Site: brandenburg
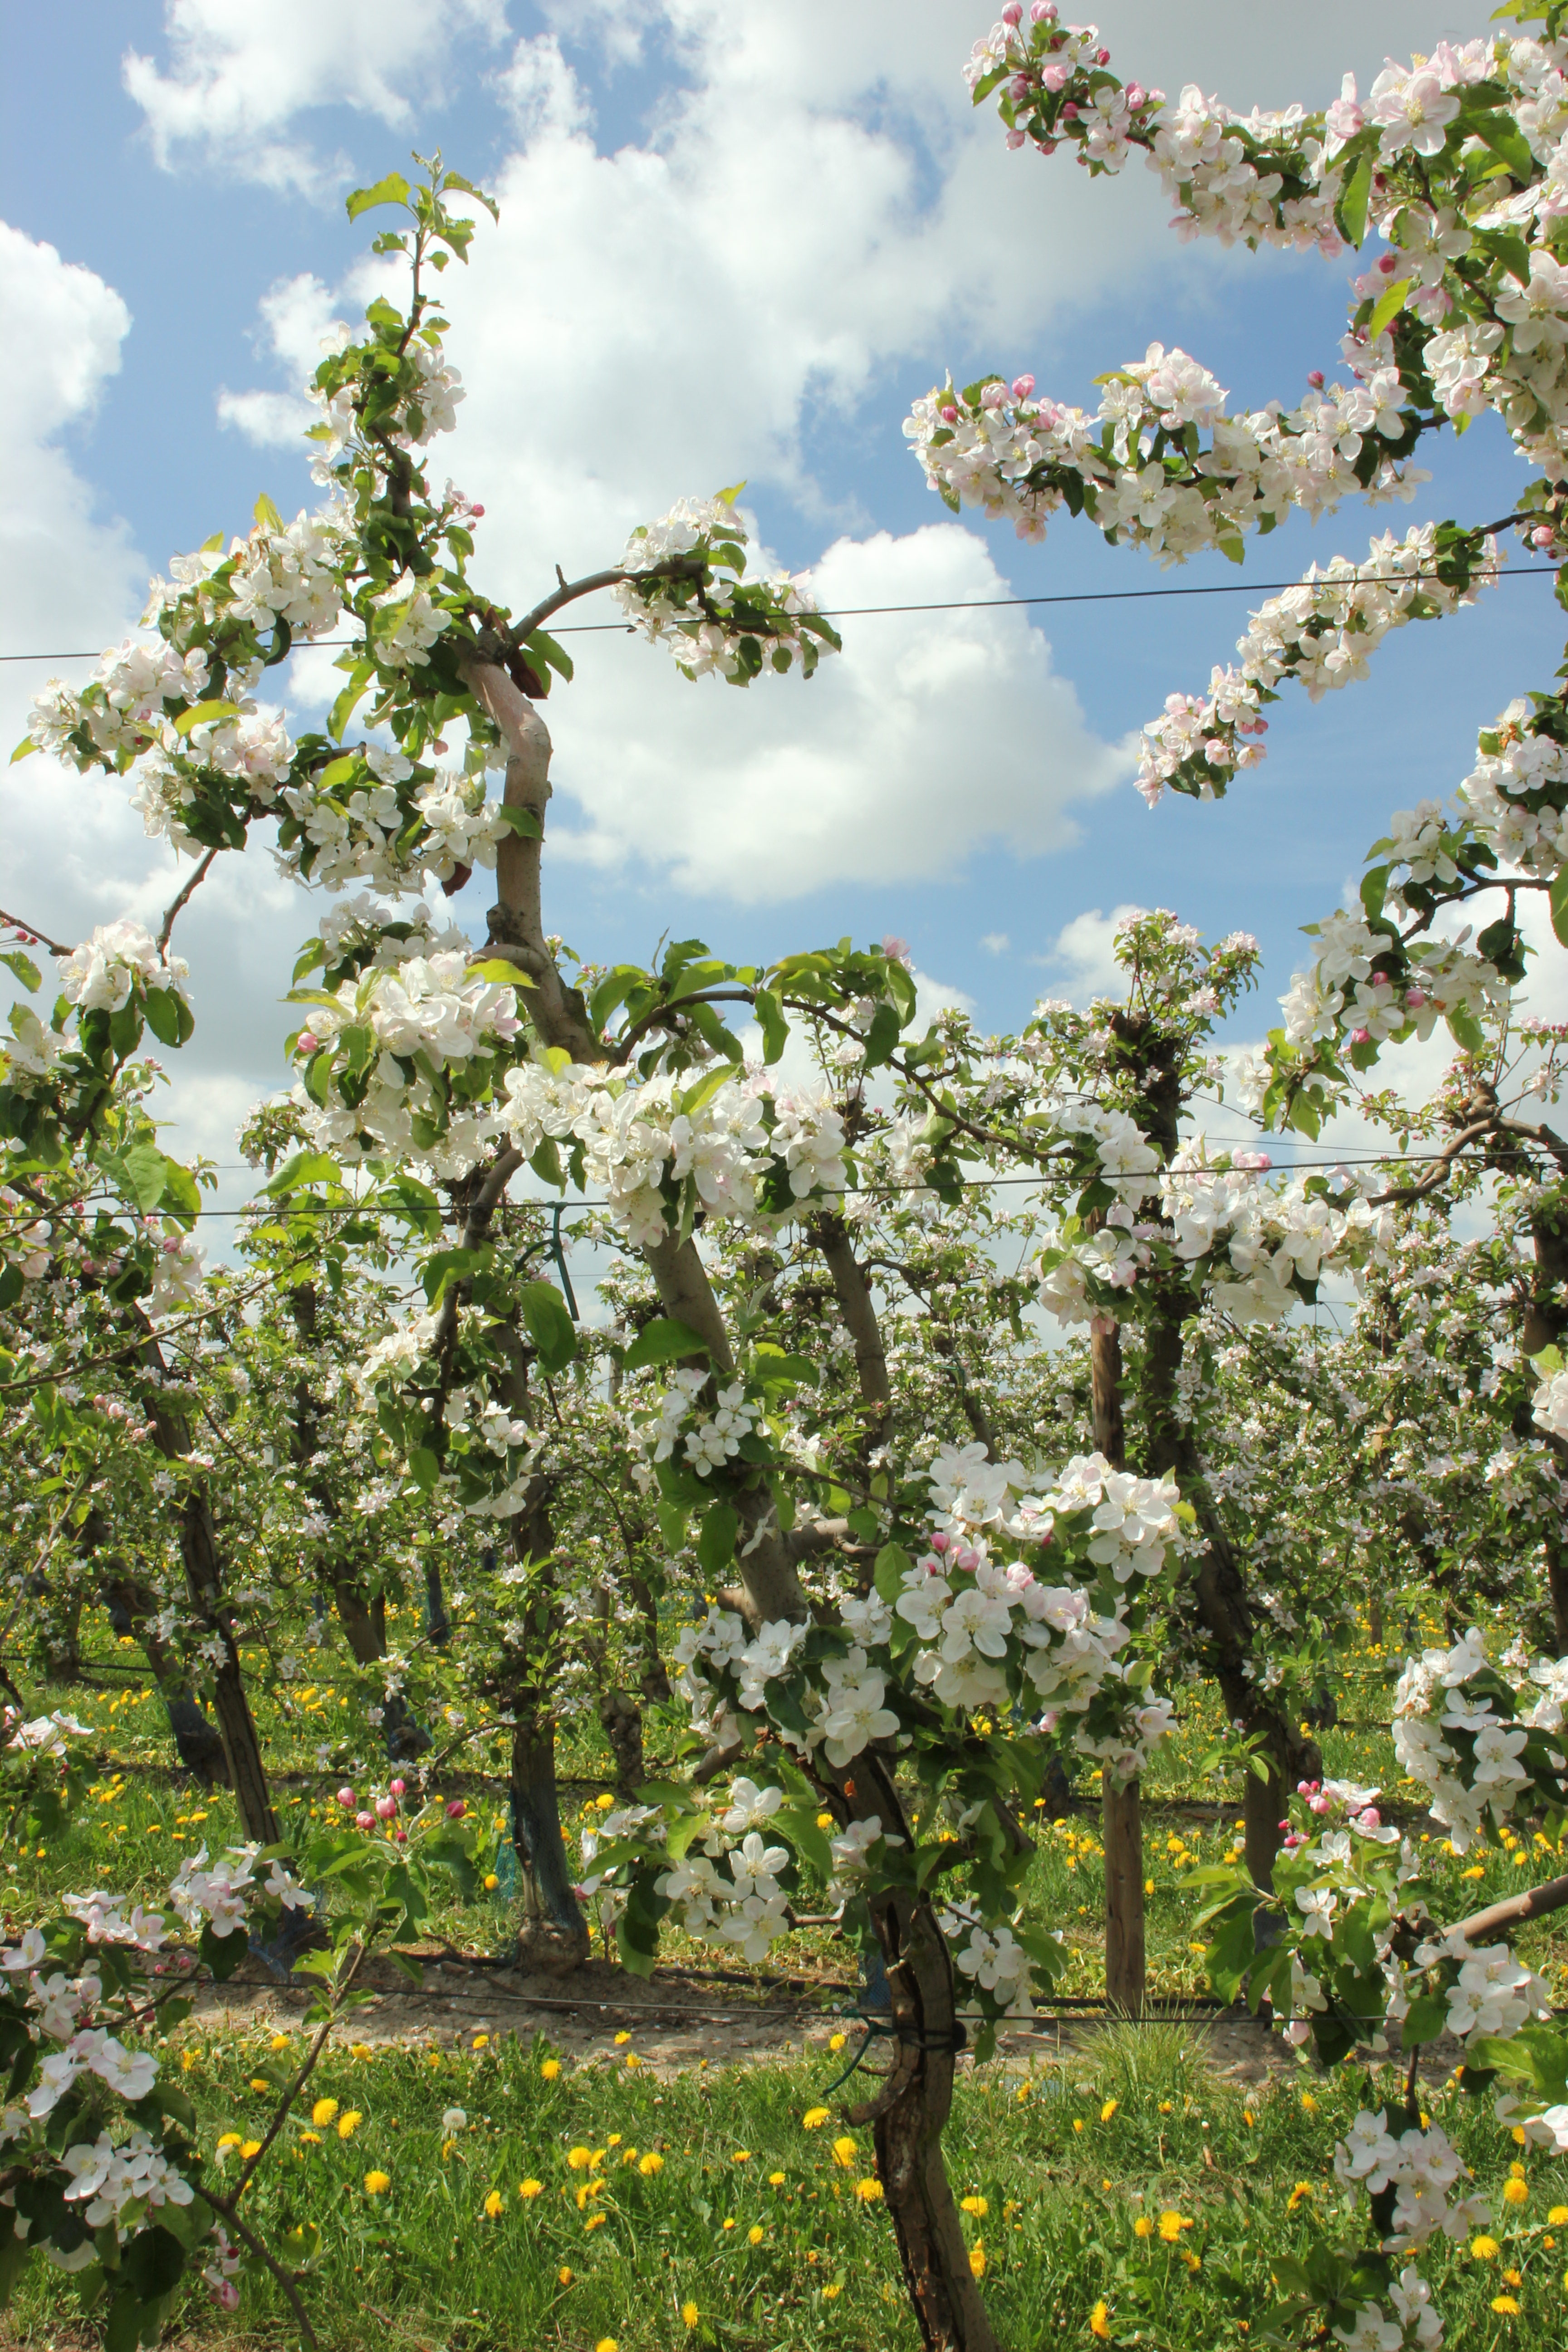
Growth stage (BBCH 65): Flowering